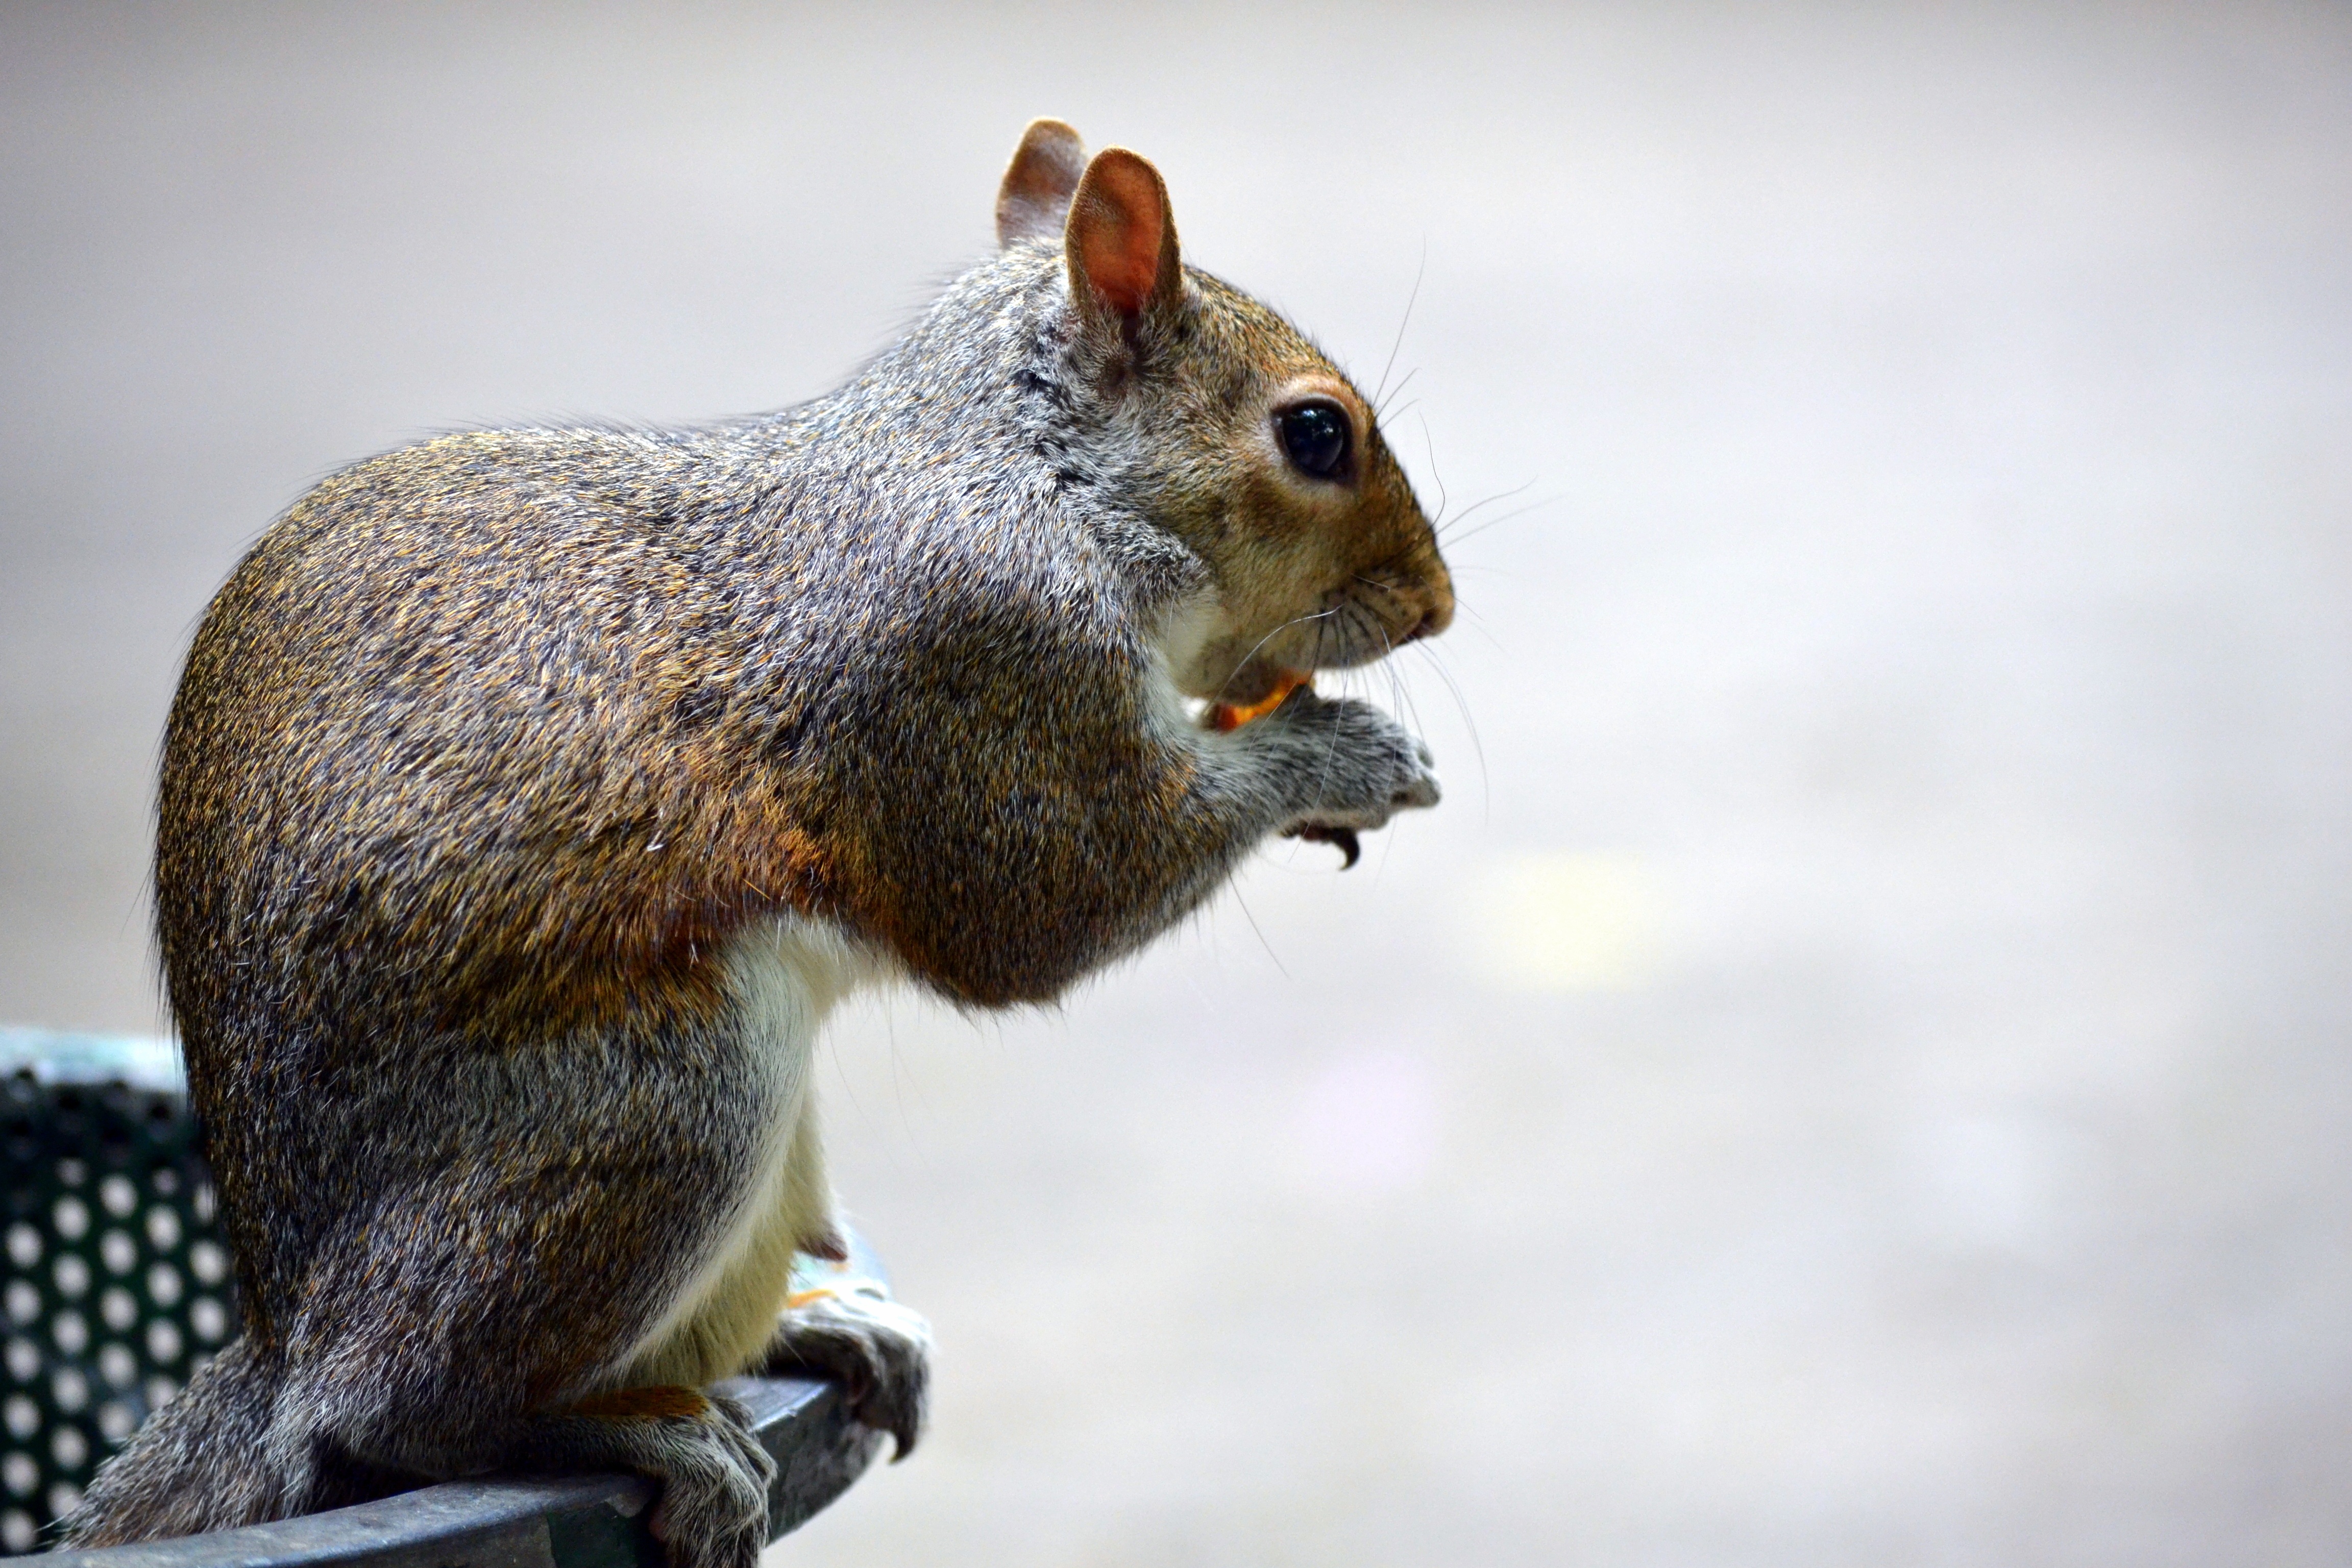
wildlife, park, mammal, squirrel, rodent, fauna, acorn, whiskers, vertebrate, fox squirrel